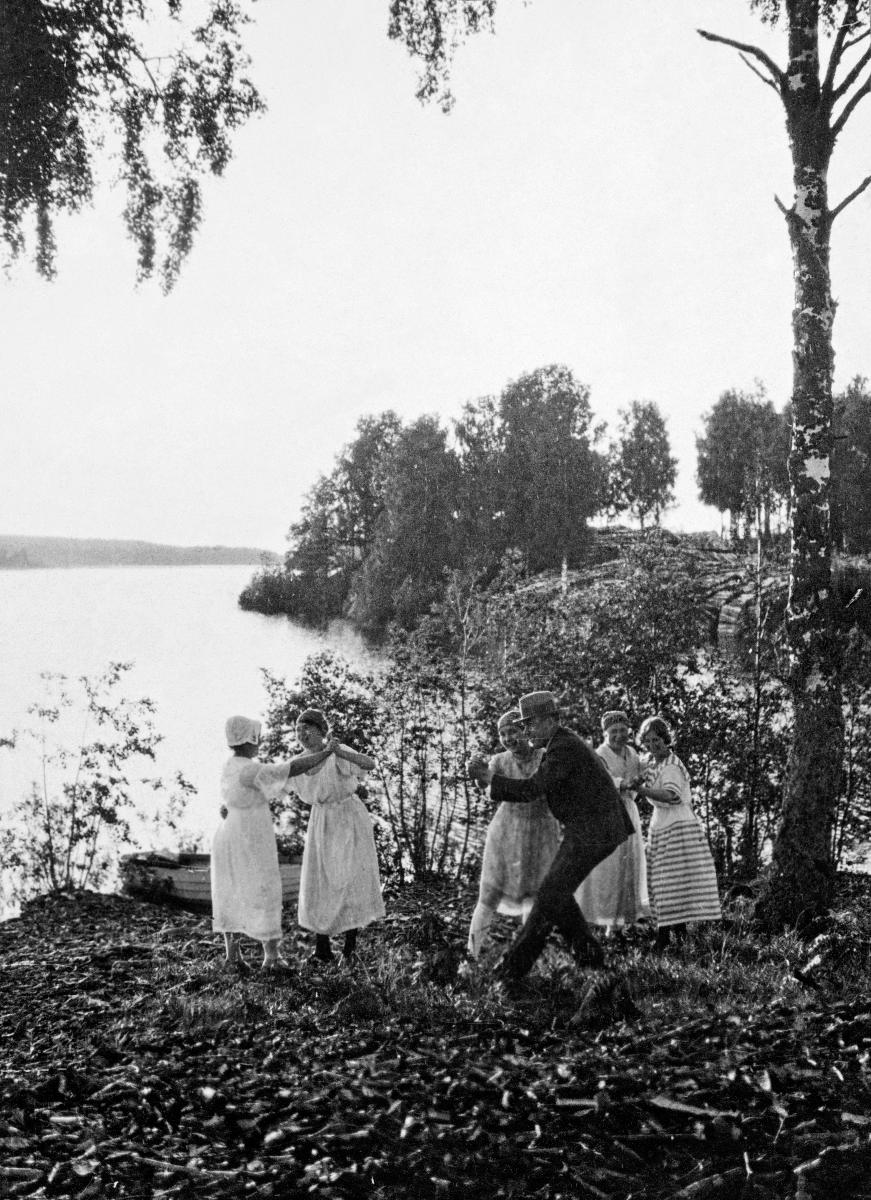
Juhannustanssit
Midsummers dance
sisällön kuvaus: Juhannustanssit nurmikolla 1927. content description: Midsummer dance on the lawn 1927.
Vuosi: 1927
Paikka: Suomi
Aiheet: juhannus; tanssilajit; kesä; ihmiset; vuotuisjuhlat; Midsummer; dances; summer; annual holidays (celebrations); midsummer; dance; dancers; people; annual holidays; midsommar; dansmusik; sommar; människor (släkte); årets fester